Dyfi Bridge

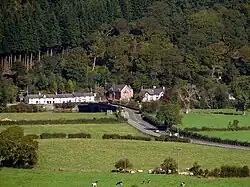
Crossing between Powys and Gwynedd

The Dyfi Bridge, also known as the Machynlleth Bridge, Dovey Bridge, Pont Dyfi or Pont ar Dyfi, is a road bridge across the River Dyfi north of Machynlleth, Powys, Wales. It is described as "one of the finest bridges in Montgomeryshire" by the Gwynedd Archaeological Trust.